Church of Notre-Dame de Runan

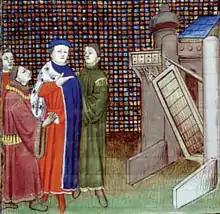
"John IV, Duke of Brittany and his counselors", in Jean Froissart's "Chronicles".

It is difficult to determine the architectural structure of the chapel in which John IV held mass in 1381, as subsequent building campaigns profoundly altered the edifice. In the 14th century, the church may have had a tau shape, with a single nave ending in a transept, modelled on the chapel of Saint-Jean de Trévoazan, which also belonged to the Palacret commandery. The north aisle was added at the time of the ducal foundation, which also provided an opportunity to restore the transept. The bell tower-porch and main window were built around 1423, on the initiative of the local aristocracy, whose heraldy can be seen on the stained glass, and Duke John V, who had just granted a new fair in 1423. The southern porch and south aisle were completed in 1438 with the help of Pierre de Keramborgne, Commander of La Feuillée. They housed the baptismal font and the seigniorial chapel. This campaign also saw the resurfacing of the south arm of the transept, to match that of the new façade. In the second half of the 15th century, another wall was built to close off the "placître", with a calvary and an external pulpit at the south-west corner of the parish enclosure. In addition, there was a market hall, no longer in existence, of which a drawing survives in the urbarium of La Feuillée's commandery in 1731.